Meketaten

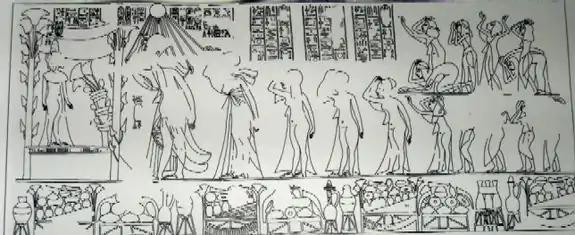
Meketaten under the canopy, on the wall paintings of the Chamber formula_1. In front of her: Akhenaten, Nefertiti, Meritaten, Ankhesenpaaten, and Neferneferuaten Tasherit.

Meketaten was likely buried in the Royal Tomb at Akhetaten, where fragments of her sarcophagus were found. Inscriptions upon the fragments mention her parents, her sister Ankhesenpaaten, and her grandparents Amenhotep III and Queen Tiye. While the names in the scene in the chamber denoted formula_2 have been hacked out, hieroglyphs in chamber formula_1 identify a portrayal of a dead young woman as Meketaten.